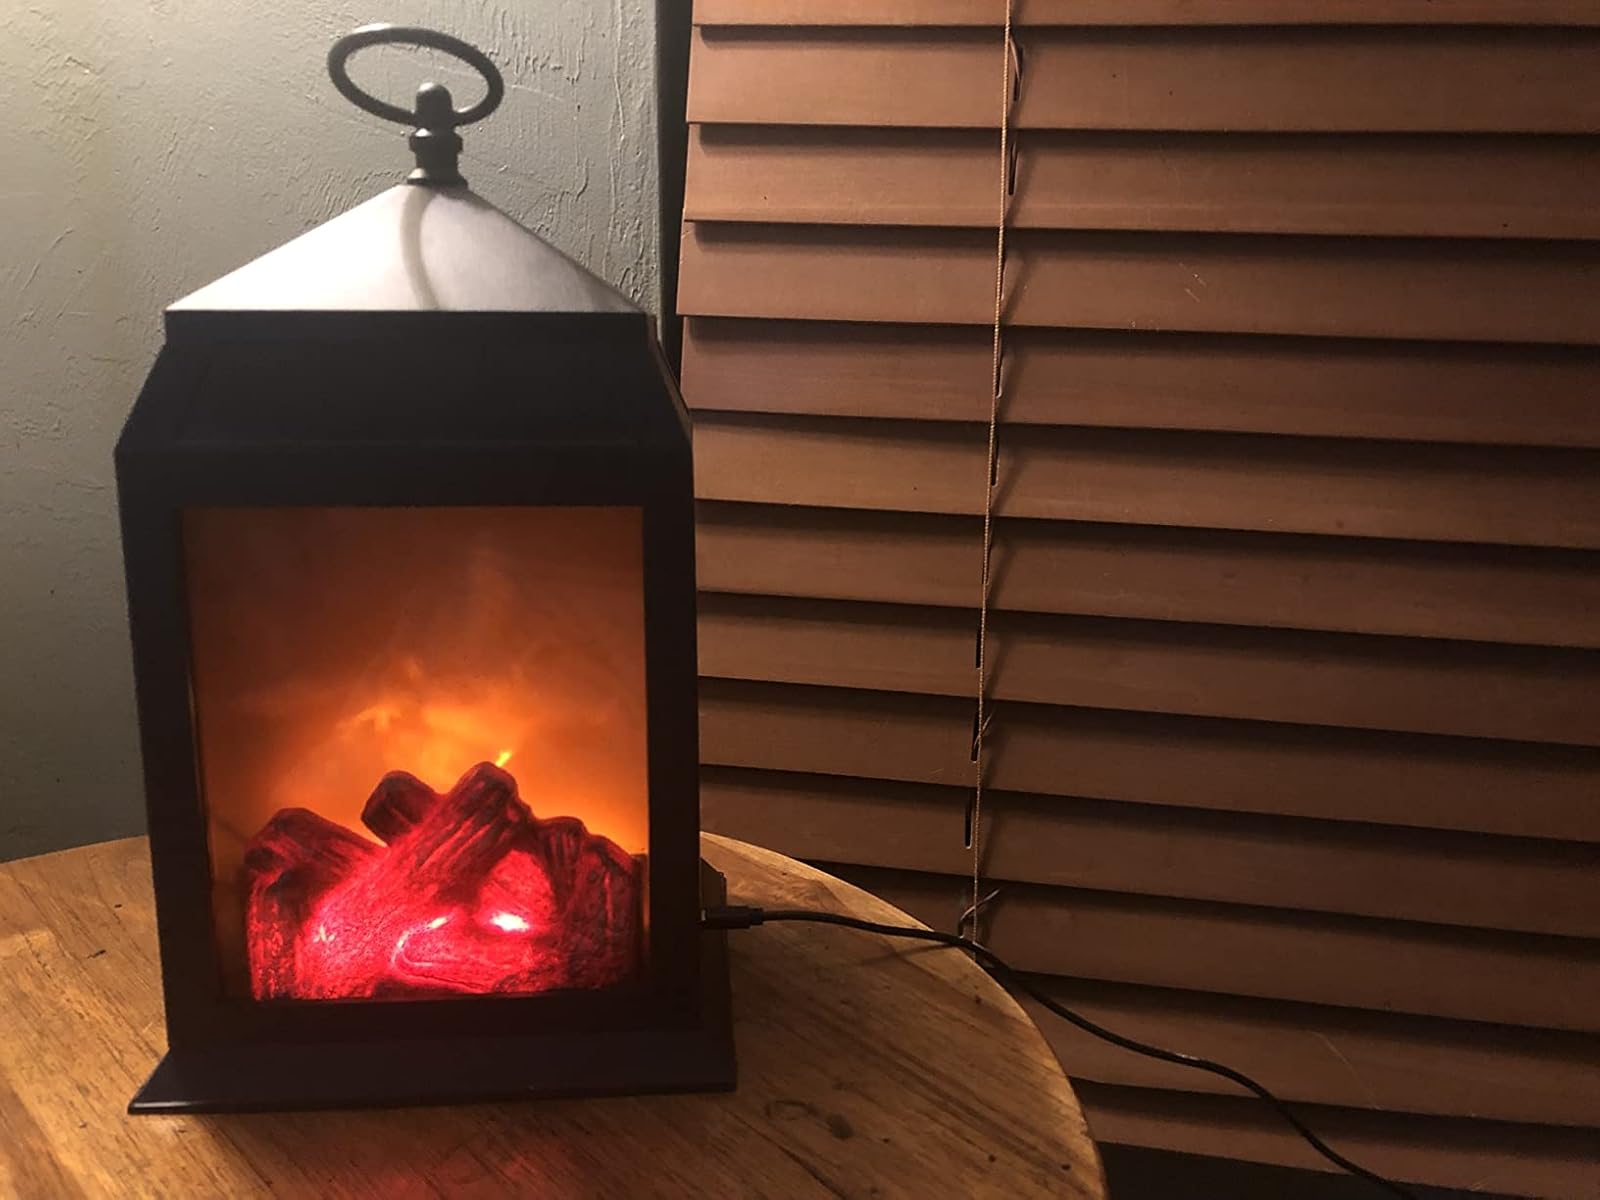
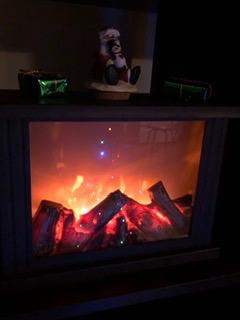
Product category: lantern
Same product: no